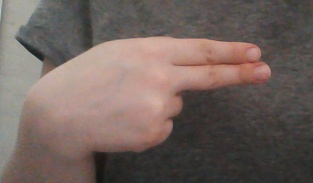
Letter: ain